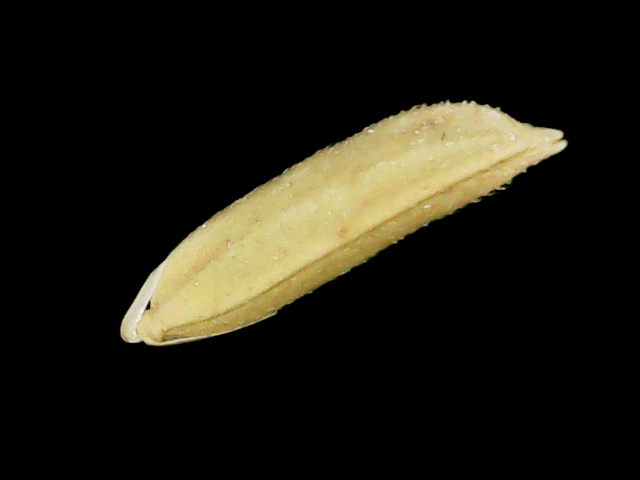
Rice variety: Binadhan20